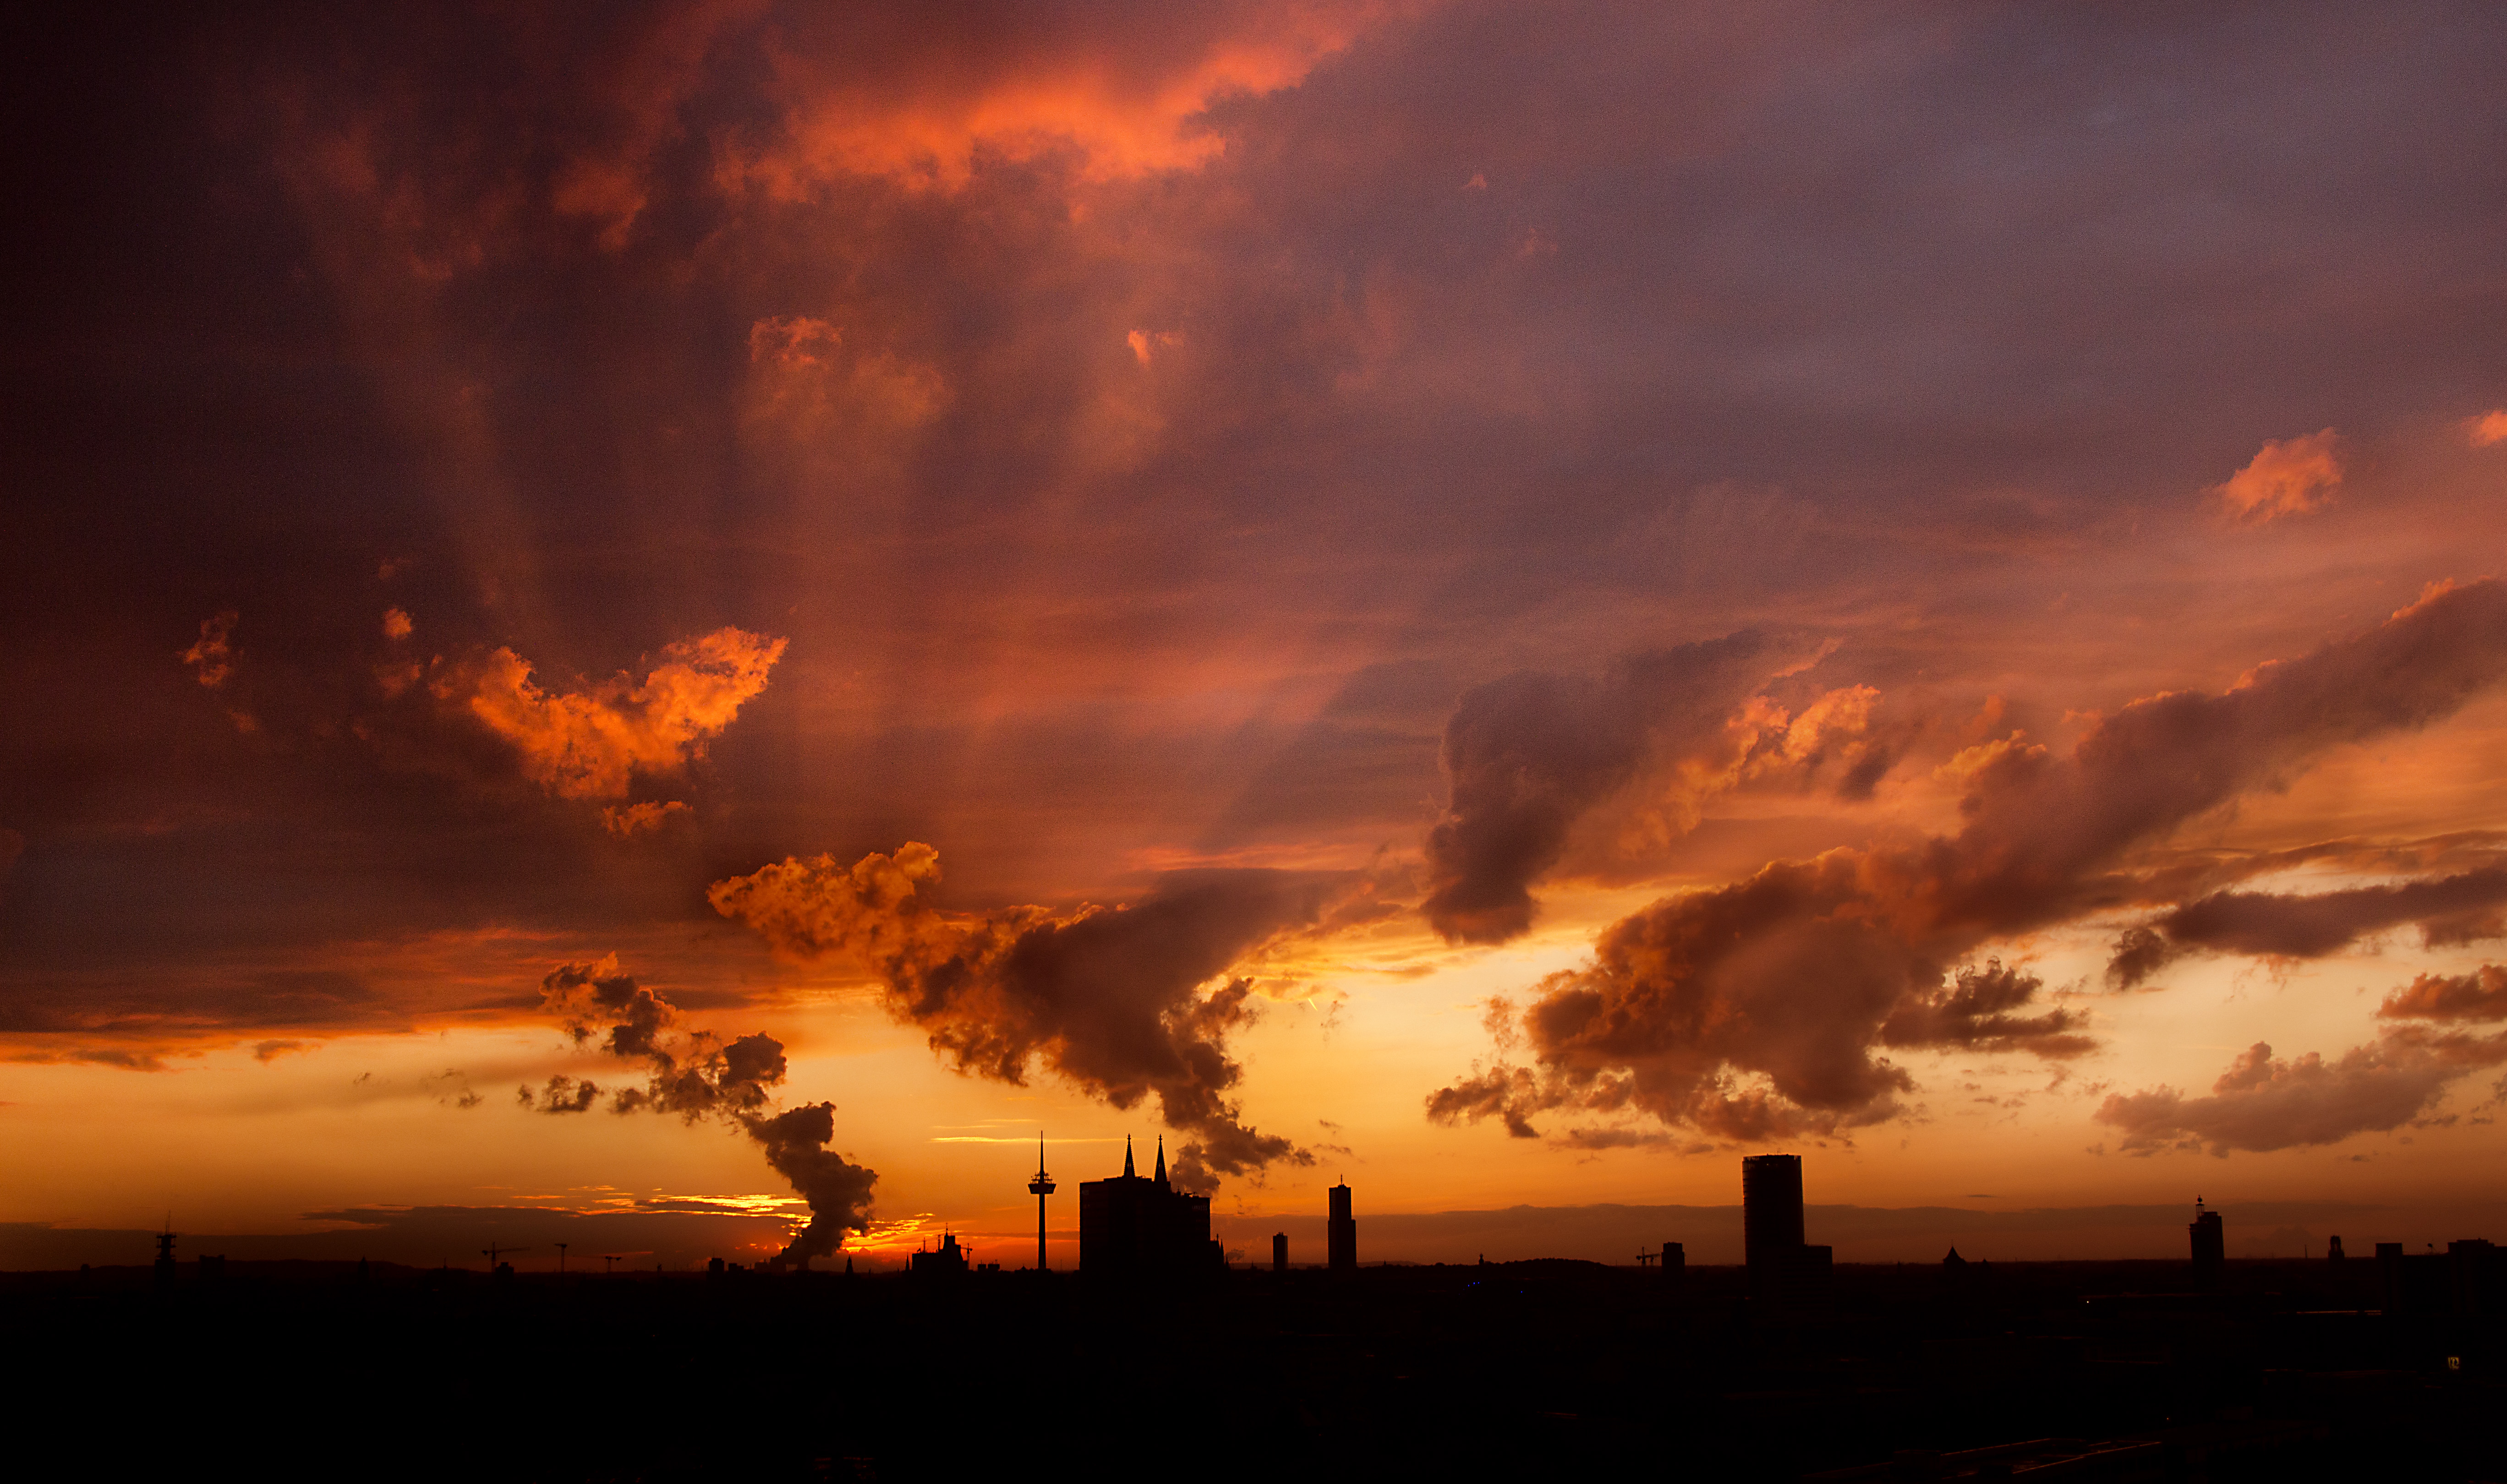
horizon, cloud, sky, sun, sunrise, sunset, sunlight, morning, purple, dawn, atmosphere, dusk, evening, cologne, koln, afterglow, meteorological phenomenon, red sky at morning